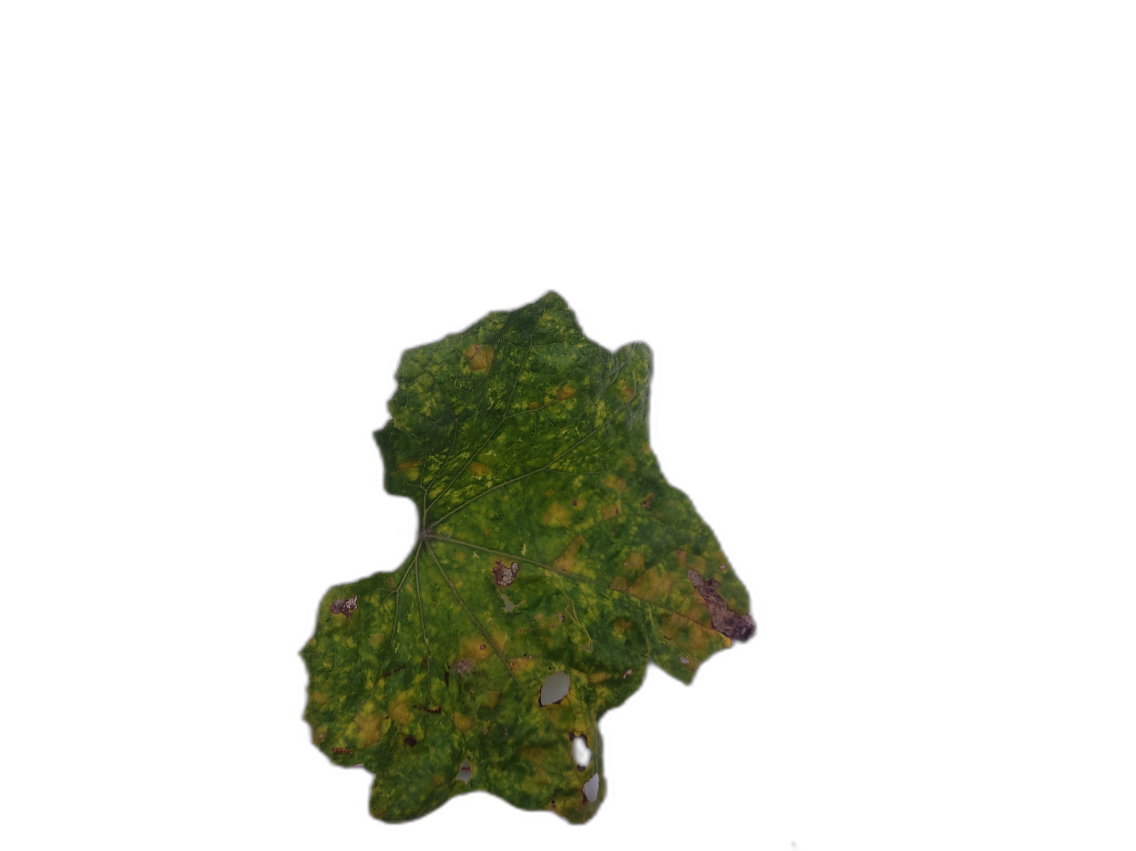
Crop: Zucchini
Label: Yellow_Mosaic_Virus